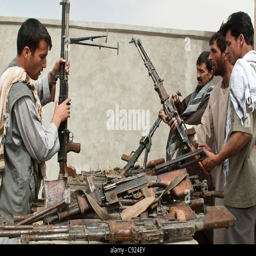
former militia look at weapons at an army base , as part of a program